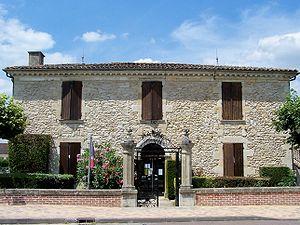
Mairie de Saint-Pierre-de-Mons, Gironde, France
Saint-Pierre-de-Mons est une commune du Sud-Ouest de la France, située dans le département de la Gironde.